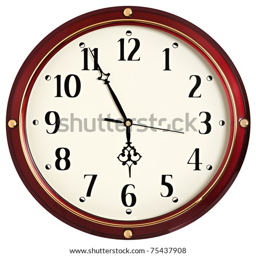
red clock isolated on a white background